War Artists' Advisory Committee

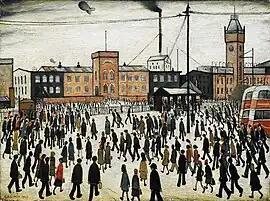
"Factory workers going to work at the Mather & Platt, Manchester, in the snow," by L. S. Lowry, 1943

Clark, then director of the National Gallery, was the driving force behind the establishment of the committee. The advent of World War II saw many artists cease working and lose their incomes as commercial galleries closed, private commissions ceased and the art schools reduced their teaching or closed altogether. This led Clark to fear artists' unemployment, and he sought to keep artists engaged with wartime commissions, aiming for a contemporary artistic record of the war. Clark also led the Pilgrim Trust's Recording Britain watercolour scheme which was devised as a pictorial Domesday Book of British life before an anticipated German invasion. Clark later admitted that he hoped to prevent artists from being killed on active service. Clark's lobbying for Government support for artists at the outset of the war directly led to the formation of the WAAC. The primary purpose of the committee was officially propaganda and keeping up public morale with art exhibitions, which were staged at the National Gallery. Showing British war art in North America during 1941 was aimed at persuading the United States to lend economic and military support to Britain at a time of American neutrality.